Nissan Xterra

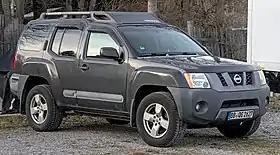
Second-generation Nissan Xterra

The Nissan Xterra is a truck-based compact SUV manufactured and marketed by Nissan from 1999 to 2015 across two generations; the first (1999–2004) sharing a platform and many of its major exterior parts from the front doors forward with the Nissan (D22) Frontier pickup – and the second (2005–2015) sharing the Nissan F-Alpha platform with the Frontier and Pathfinder.